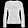
Label: Coat